James Merry (Scottish politician)

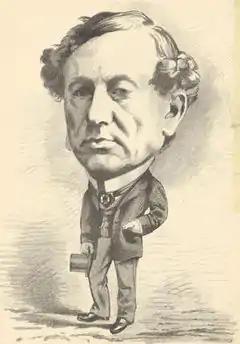
Caricature of James Merry. Anonymous, circa 1860

James Merry (1805 – 3 February 1877) was a Scottish ironmaster and race-horse breeder, and a Liberal politician who sat in the House of Commons from 1859 to 1874.